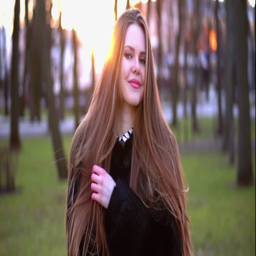
beautiful girl with long blonde hair sending an air kiss , outdoor sunset